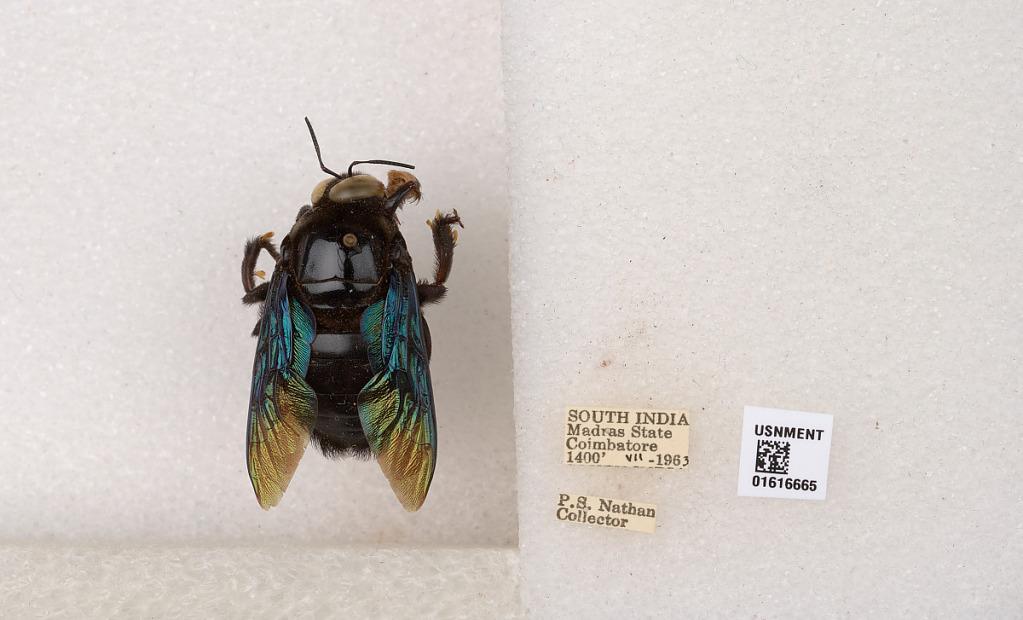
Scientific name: Xylocopa (Mesotrichia) tenuiscapa Westwood
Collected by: P. Nathan
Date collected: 1963-7-1
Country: India
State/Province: Tamil Nadu
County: Coimbatore
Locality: Coimbatore